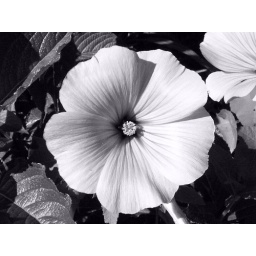
Pink lavatera photographed in black and white